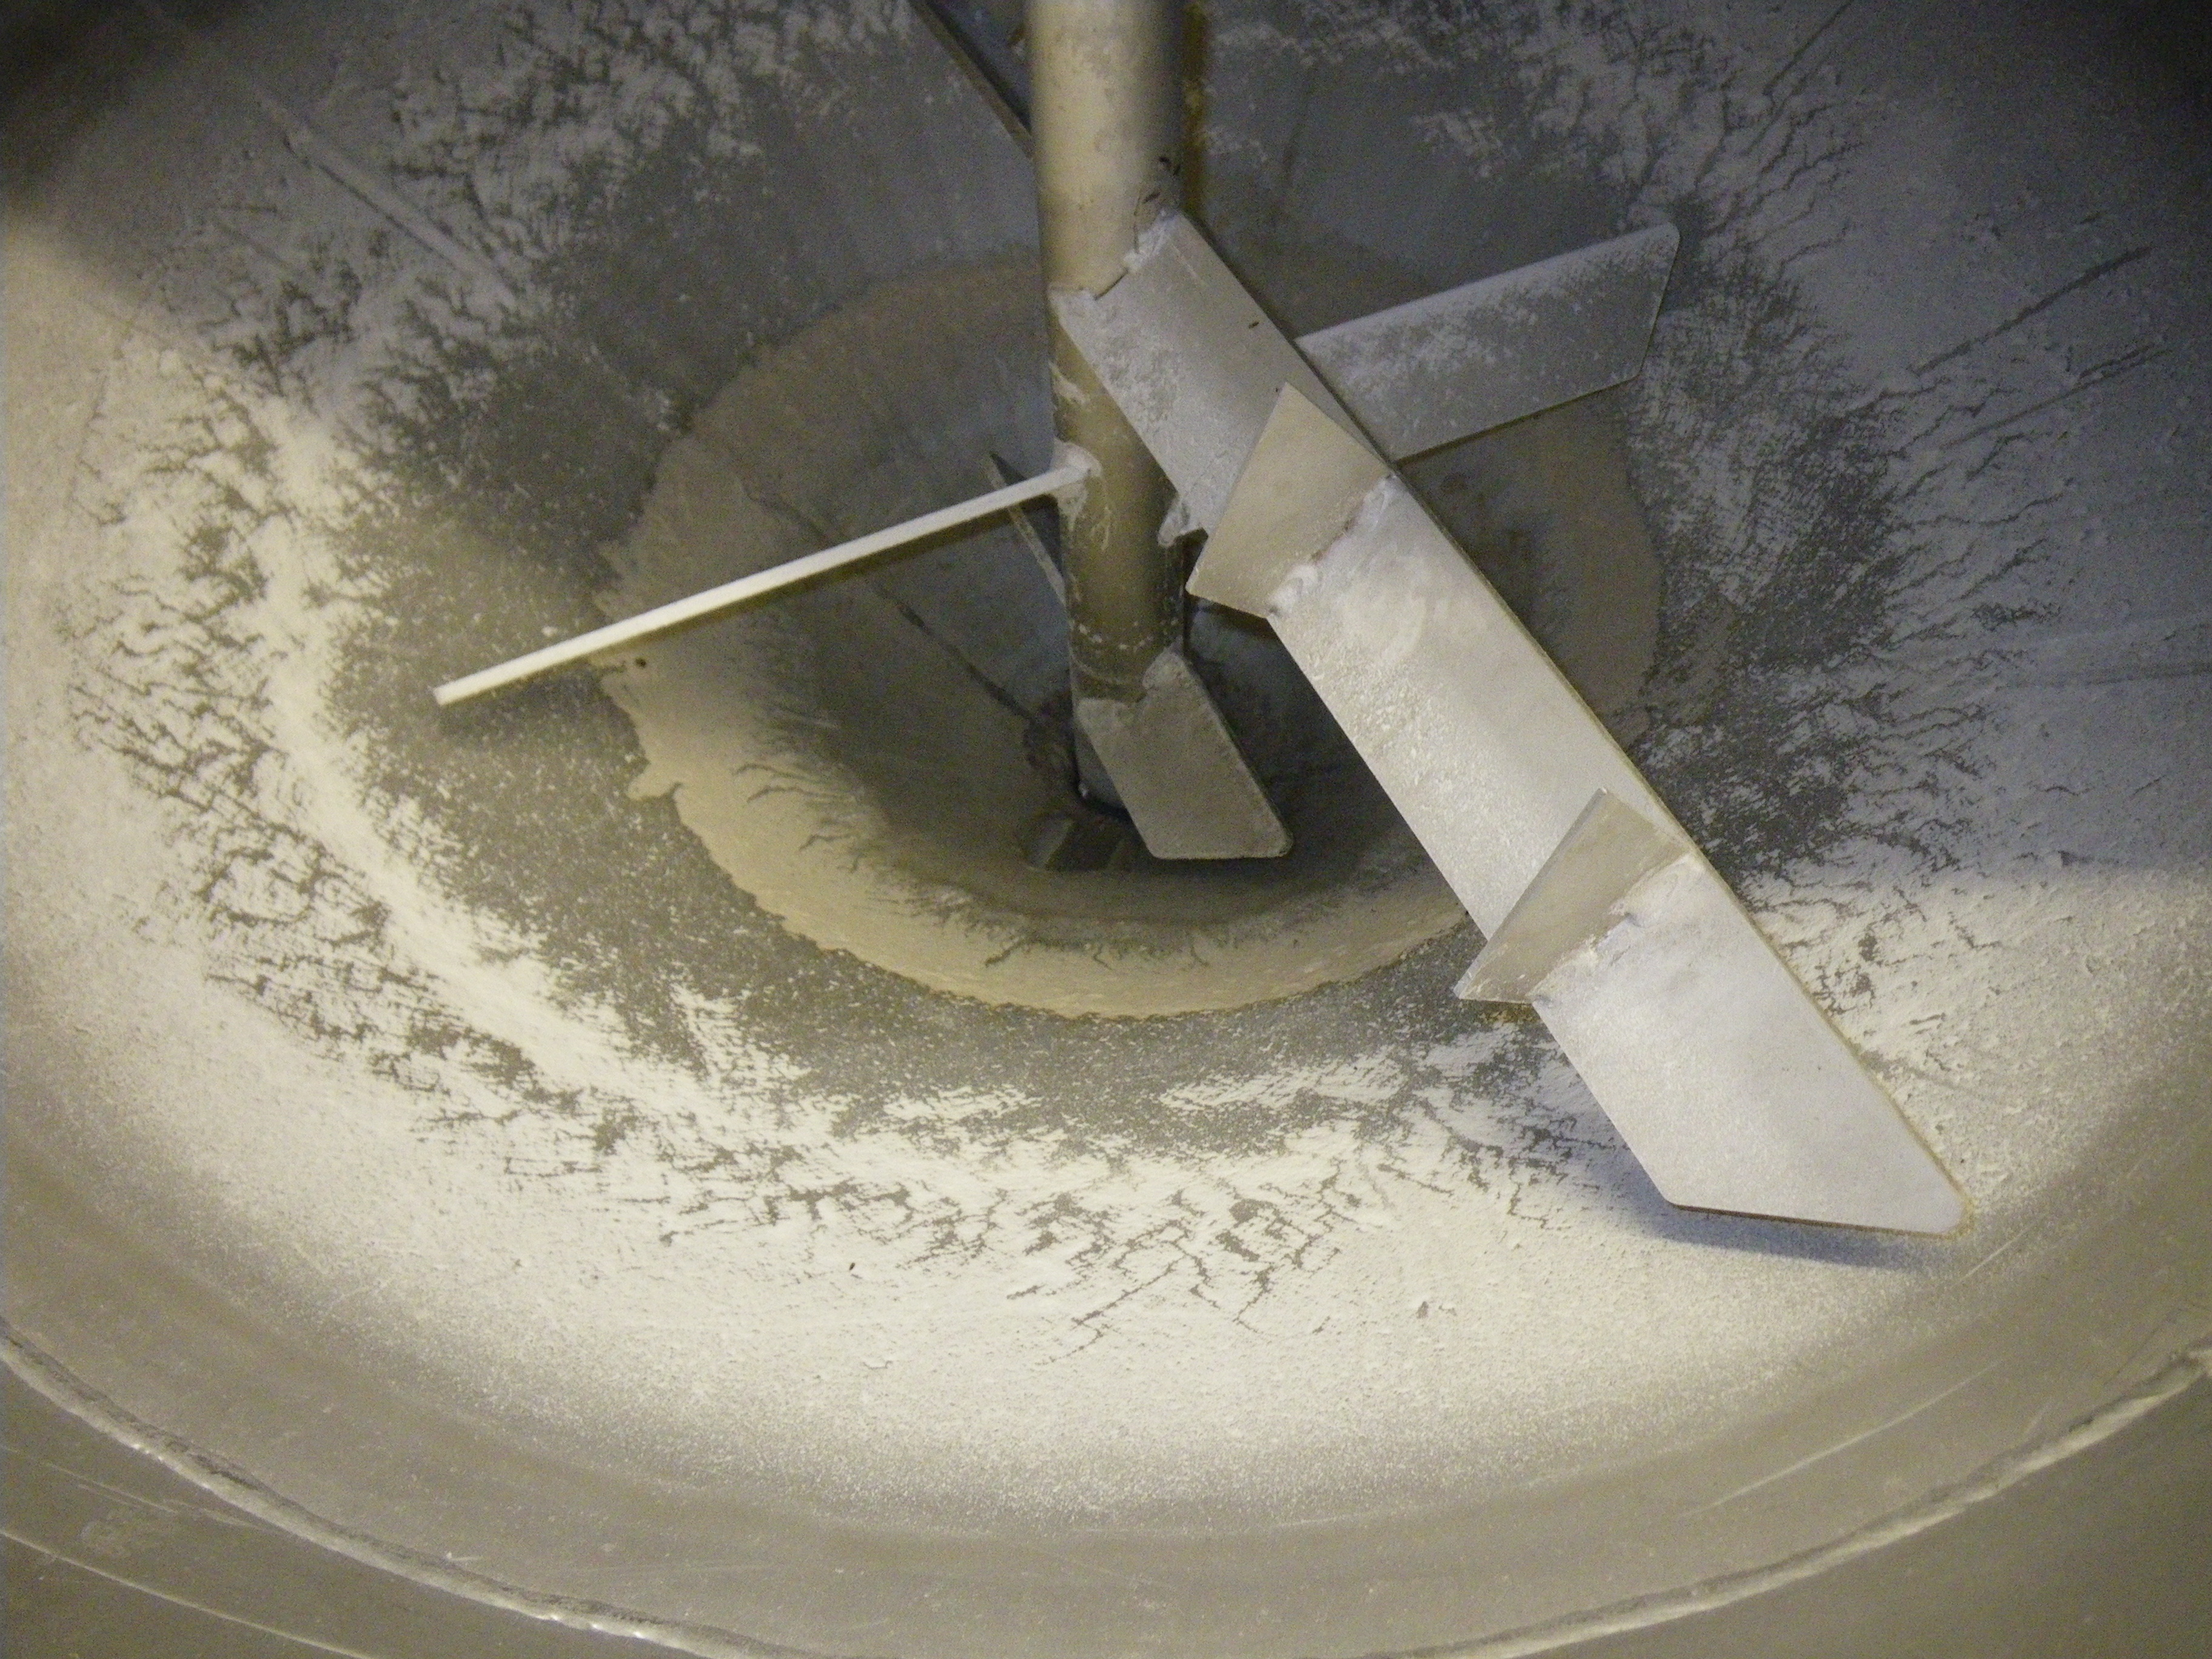
Here you see the precipitation tank after a certain period of operation. Some magnesium oxide which is added to the liquid is remaining on the wall of the tank. In the lower part of the tank, you see a darker
Specialty: pharma-process
Image credit: SuSanA Secretariat